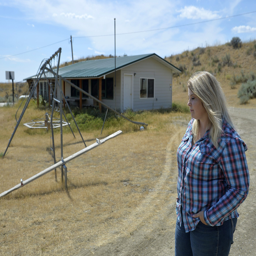
person talks about the house where